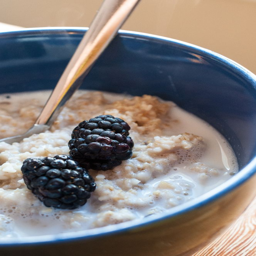
person : foods to eat for a healthy heart